Amoudi Bay

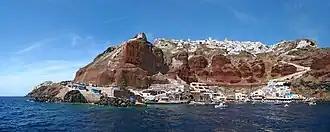
Amoudi Bay on the Greek island of Santorini

Amoudi Bay is a bay on the Greek Island of Santorini. The feature is set into the high volcanic cliffs of western Santorini below the town of Oia.